Pilate and Others

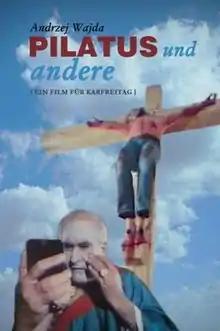
Movie poster

Pilate and Others is a 1972 German drama film directed by Andrzej Wajda, based on the 1967 novel "The Master and Margarita" by the Soviet writer Mikhail Bulgakov, although it focuses on the parts of the novel set in biblical Jerusalem.